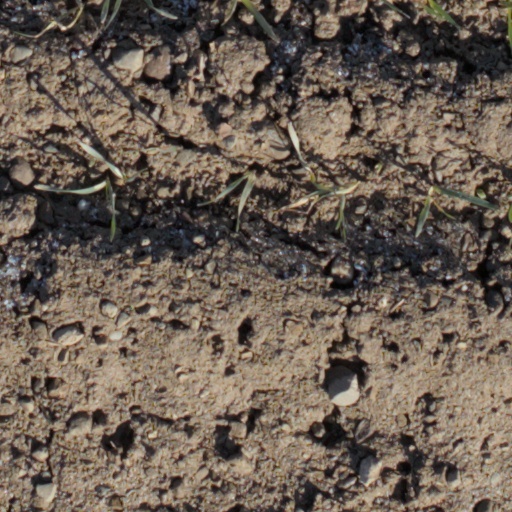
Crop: wheat